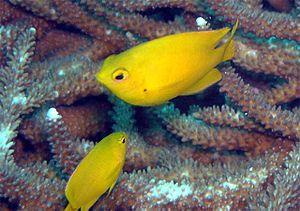
Pomacentrus est un genre de poissons de la famille des Pomacentridae.